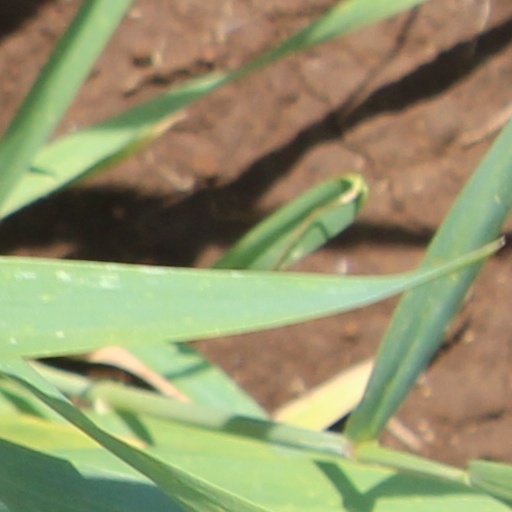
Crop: wheat